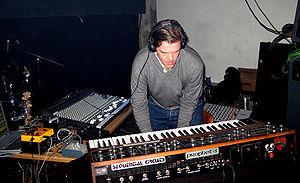
Le Prophet-5 est un clavier synthétiseur de type analogique conçu par la société Sequential Circuits en 1978. Il est commercialisé jusqu’en 1984.
Moritz von Oswald est un musicien berlinois né en 1962, producteur de musique électronique et ingénieur du son chez Dubplates & Mastering devenu l'un des producteurs de musique techno les plus influents des années 1990.